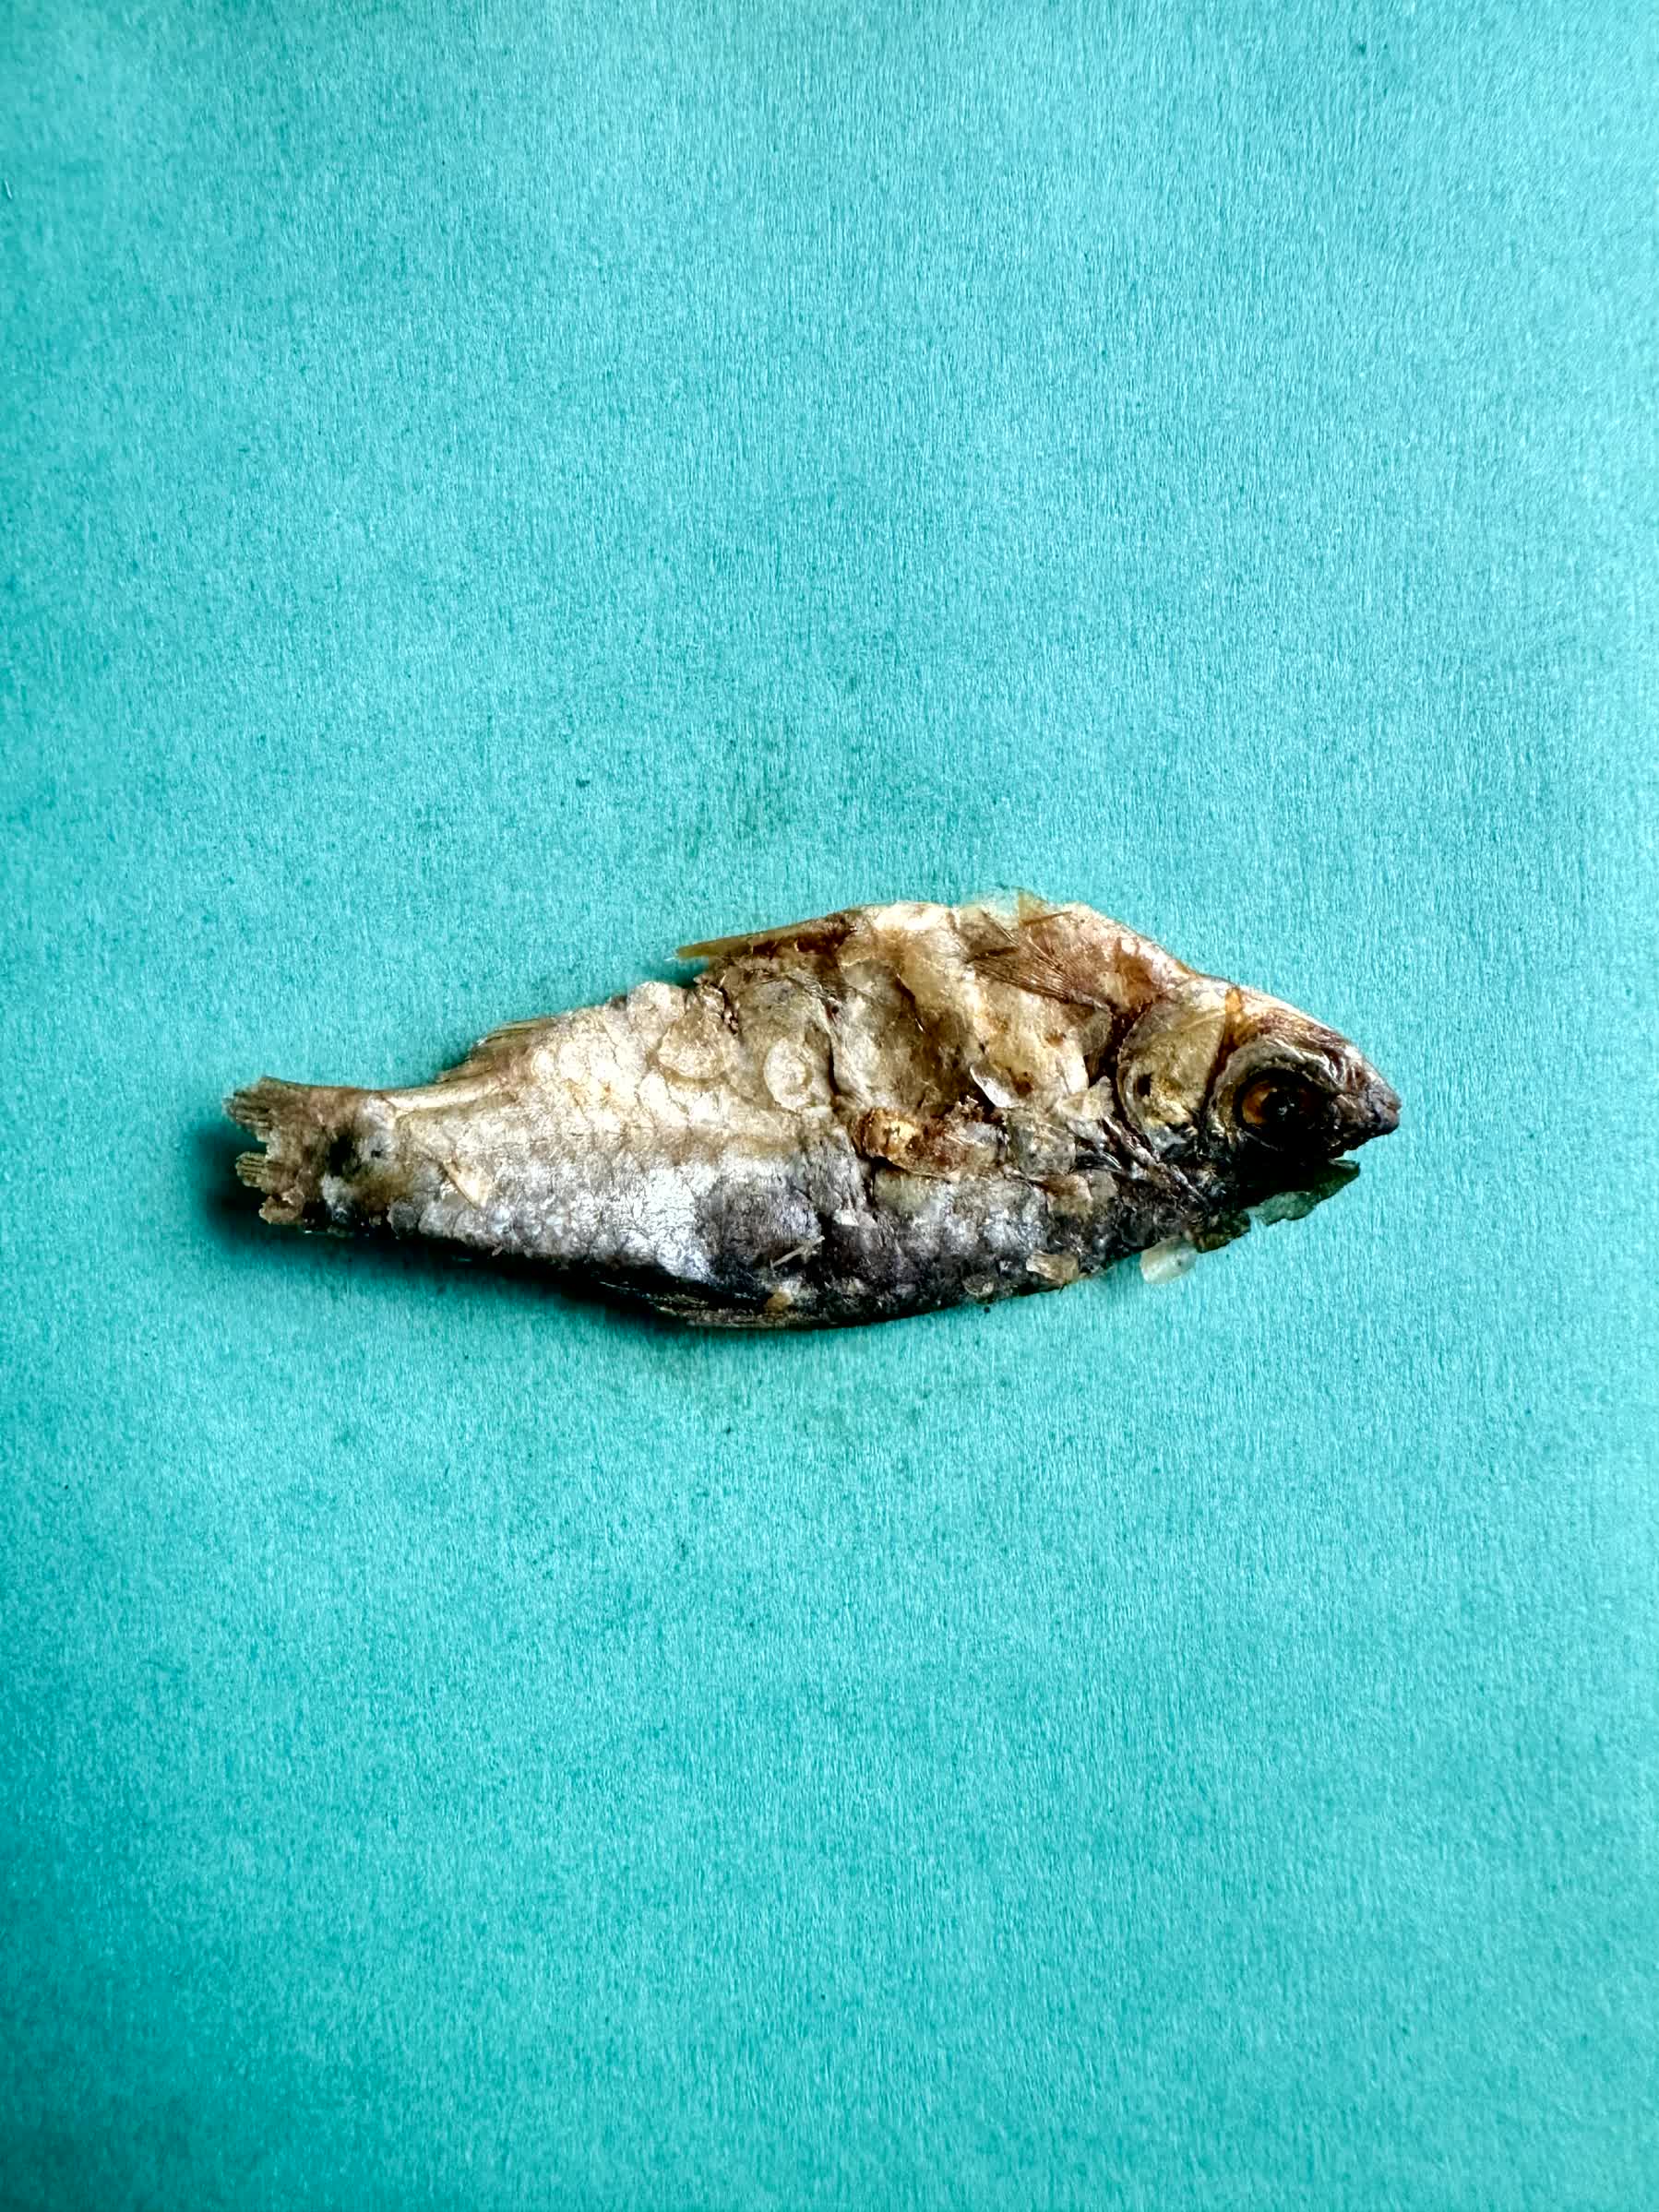
Species: puti chepa